Toyland (film)

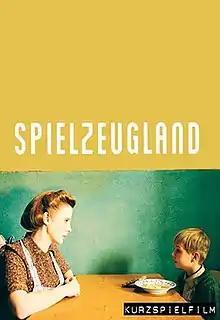
Poster

Toyland is a German 2007 short film directed and co-written by Jochen Alexander Freydank. It won the 2009 Oscar for Best Live Action Short Film.